Victoria Day

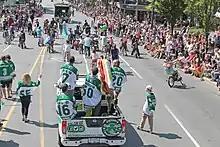
A crowd lines a street in Victoria, British Columbia, for the 2015 Victoria Day parade

Canada is the only country that commemorates Queen Victoria with an official holiday. Federal government protocol dictates that, on Victoria Day, the Royal Union Flag is to be flown from sunrise to sunset at all federal government buildings—including airports, military bases, and other Crown owned property across the country—where physical arrangements allow (i.e. where a second flag pole exists, as the Royal Union Flag can never displace the national flag).